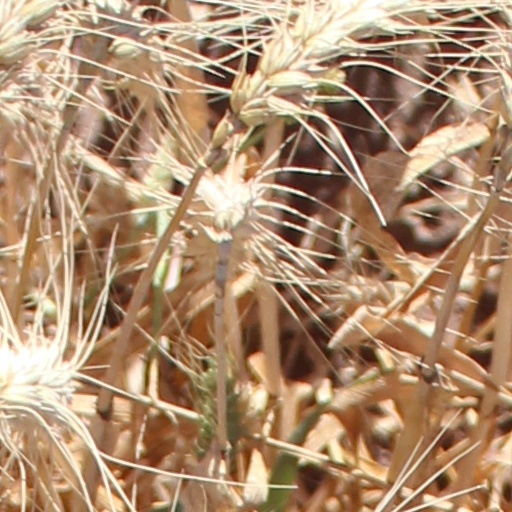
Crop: wheat